Mark DeSaulnier

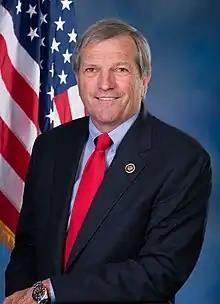
Official portrait, 2015

Mark James DeSaulnier (born March 31, 1952) is an American politician who has served as a U.S. representative from California since 2015. He has represented the 10th congressional district since 2023, although it was previously numbered the 11th district for his first eight years in office. The district includes most of Contra Costa County, a suburban county in the East Bay. Until 2000, he was a member of the Republican Party; He has since been a member of the Democratic Party.